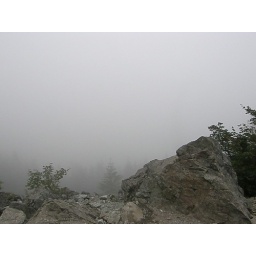
Mt Si lack of views in the clouds from rock area.